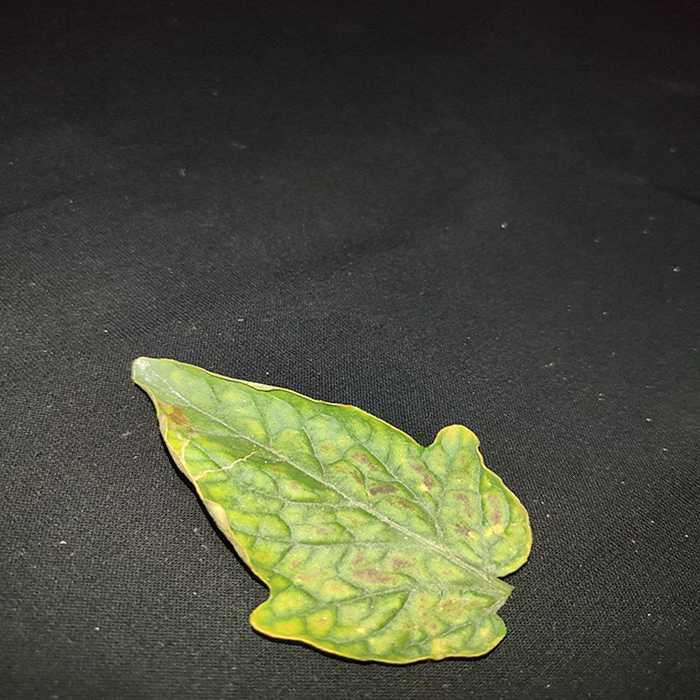
Plant: Tomato
Label: Tomato spotted wilt